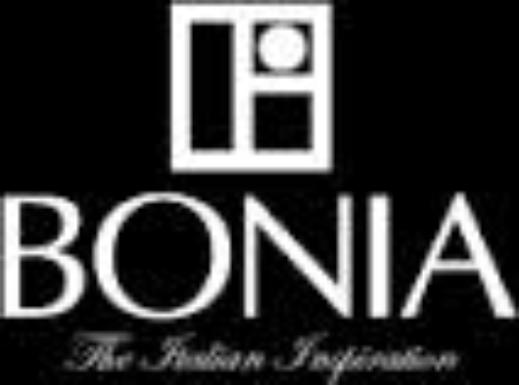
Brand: Bonia
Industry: Clothes